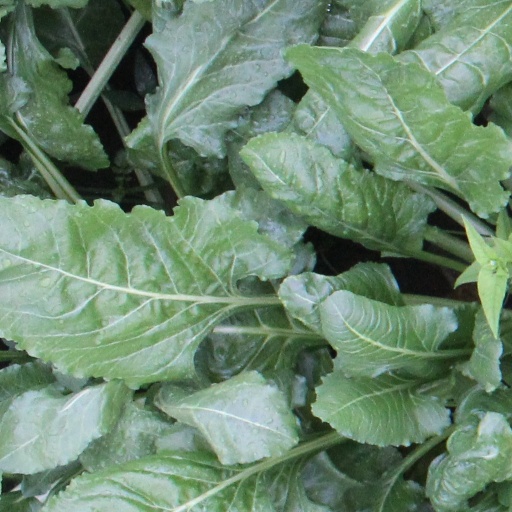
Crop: sugar beet